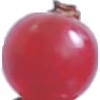
Label: redcurrant